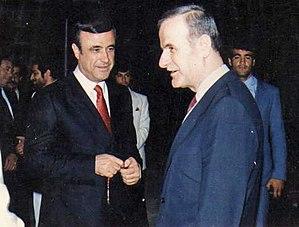
Le massacre de Hama résulte de la répression, par le pouvoir syrien d'Hafez el-Assad, de la rébellion fomentée par les Frères musulmans dans la ville de Hama le 2 février 1982.
La famille el-Assad parfois surnommée « clan Assad », gouverne la Syrie depuis qu'Hafez el-Assad est arrivé au pouvoir en 1971 suite à un coup d’État et a établi un régime autoritaire à totalitaire sous le contrôle du parti Baas. Après sa mort en 2000, son fils Bachar lui succède, grâce à une modification de la constitution syrienne.
Rifaat al-Assad, né le 22 août 1937, est un homme d'État syrien. Frère cadet de l'ancien président de la Syrie, Hafez el-Assad, il est donc l'oncle de l'actuel président Bachar el-Assad, qui tous proviennent de la minorité alaouite.